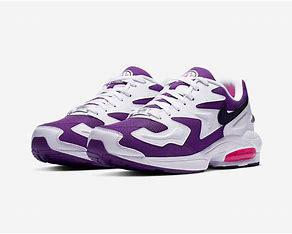
Brand: Nike
Model: Air MAX2 Light